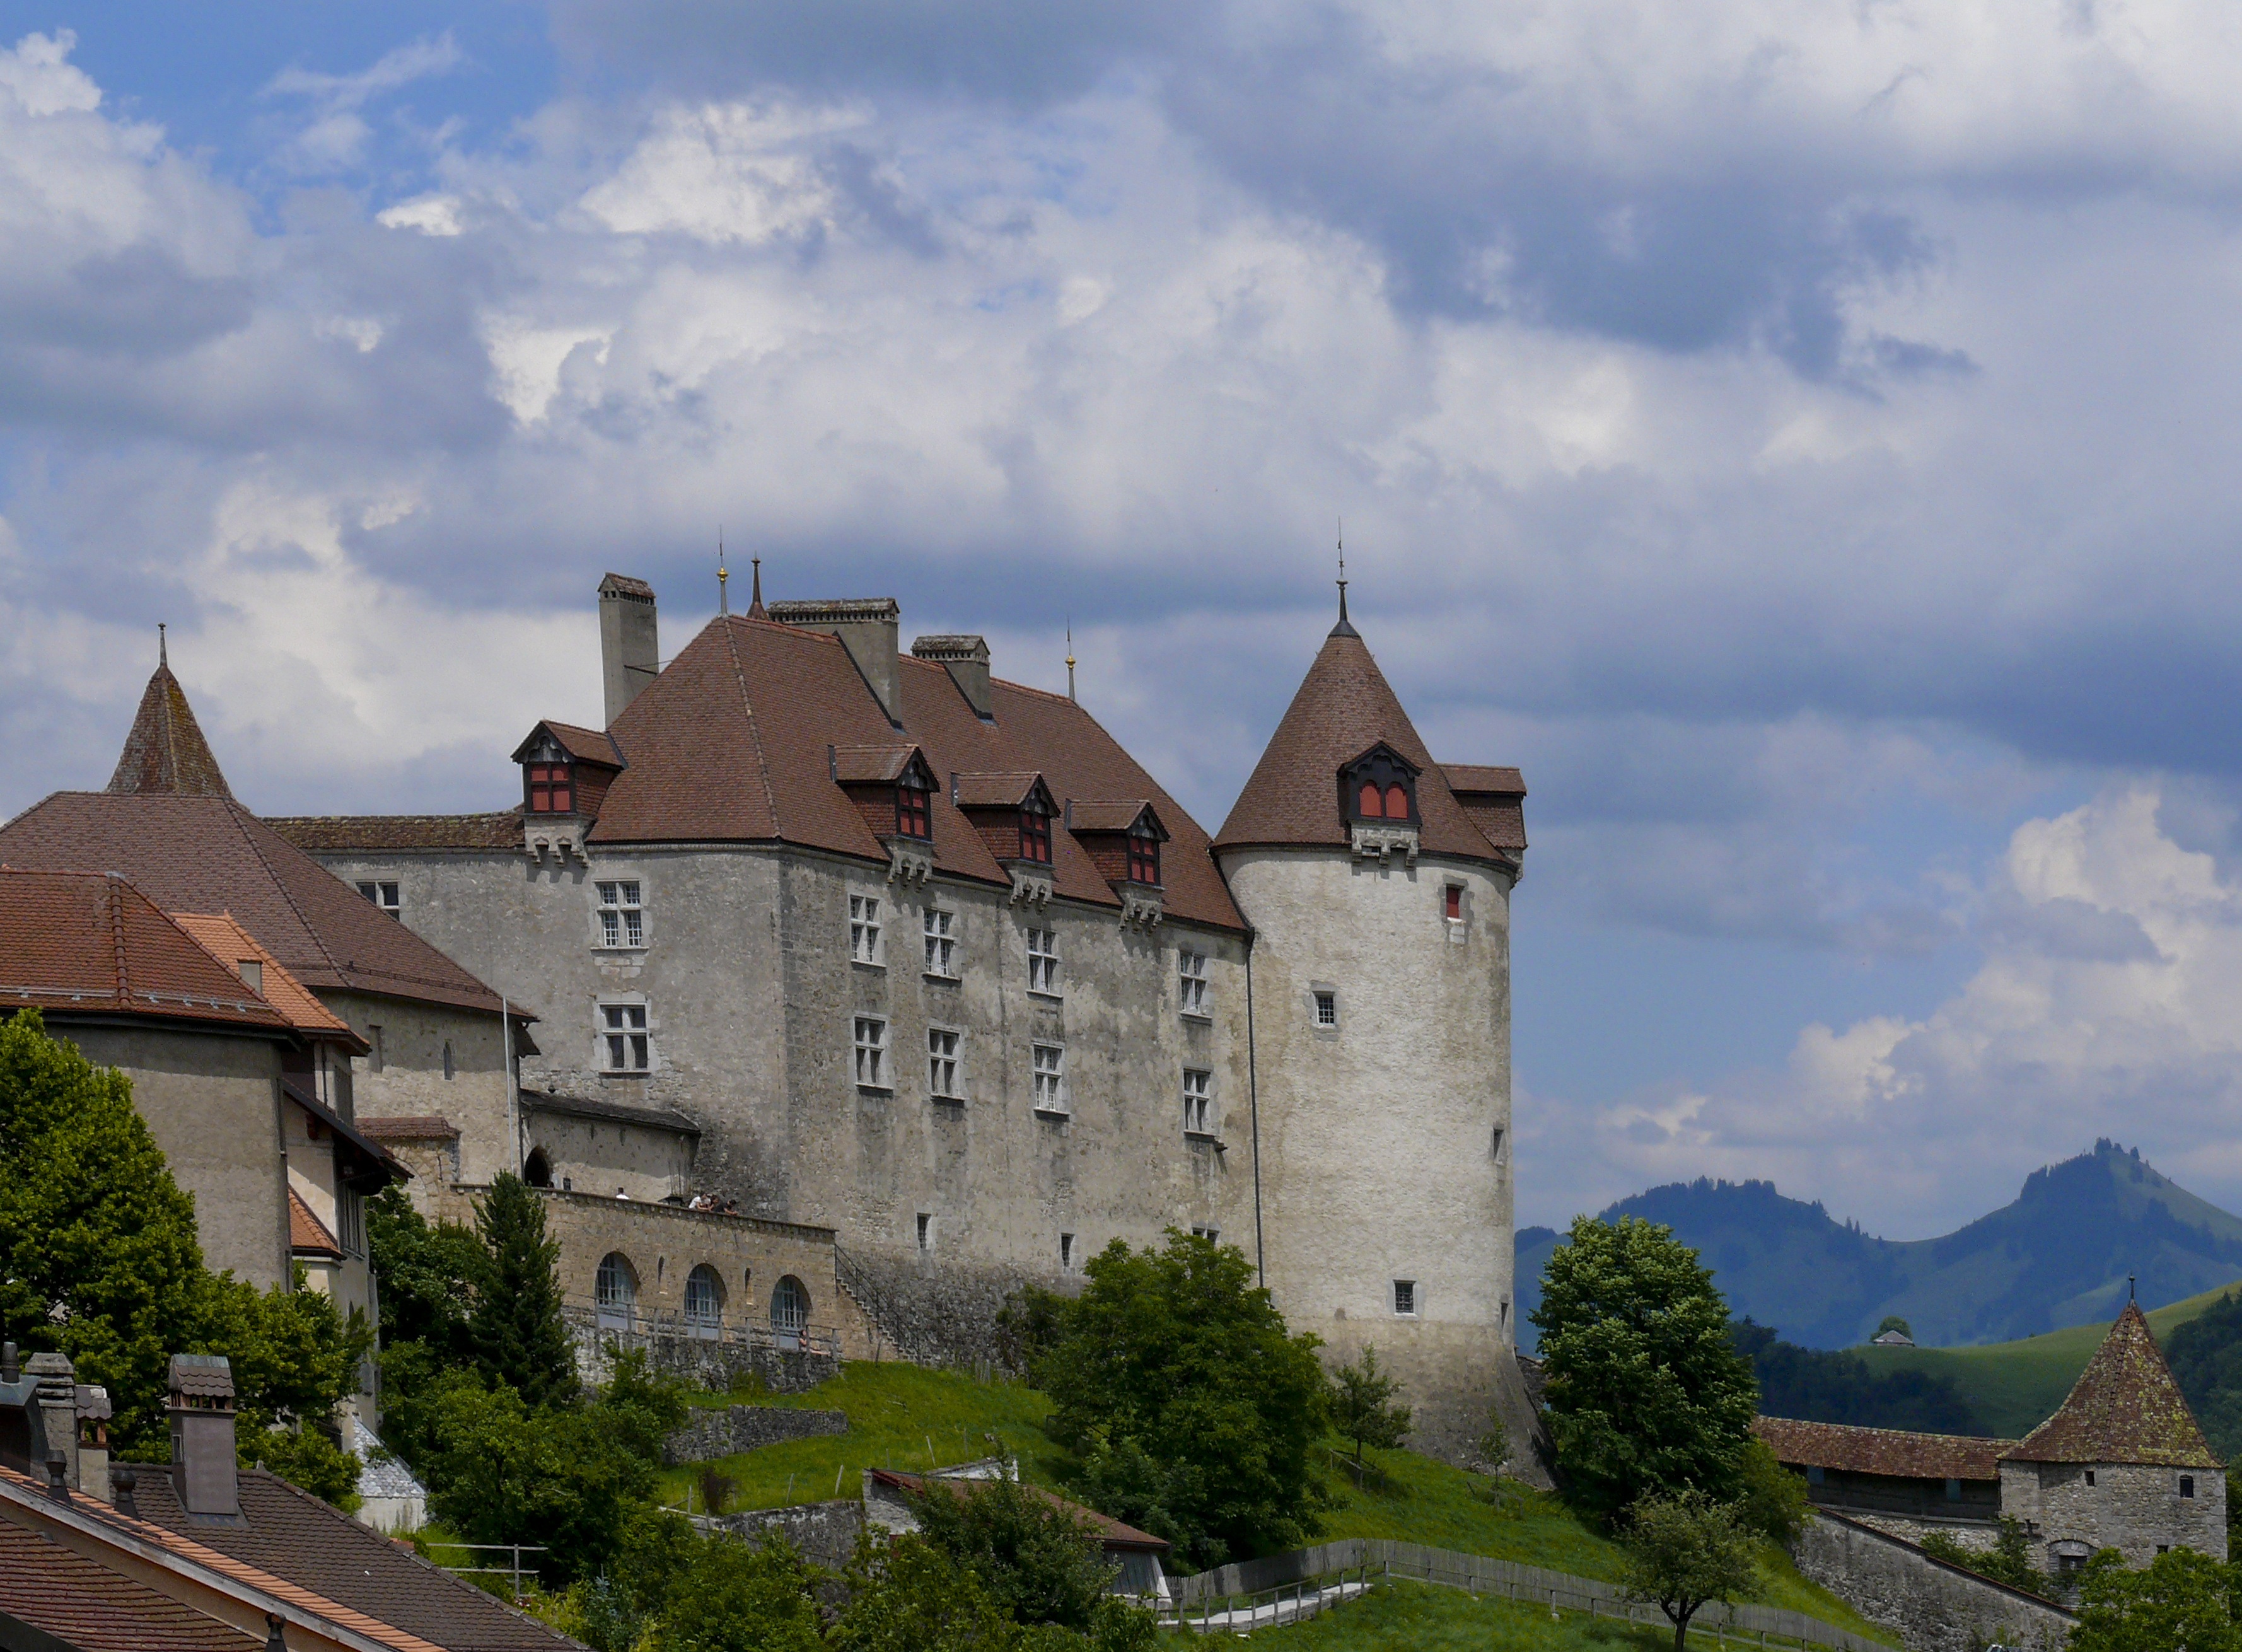
town, building, chateau, village, castle, fortification, monastery, switzerland, estate, rural area, gruy re, water castle